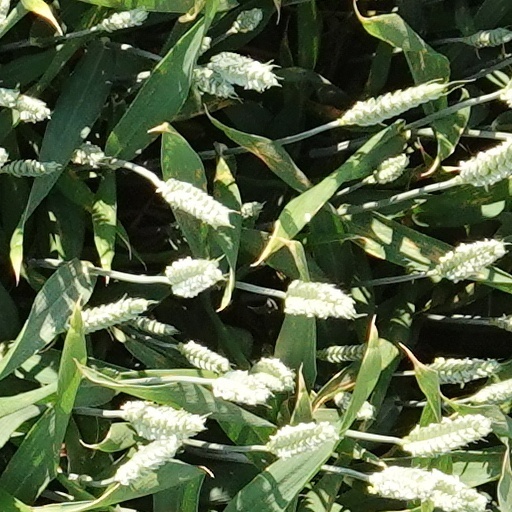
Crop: wheat